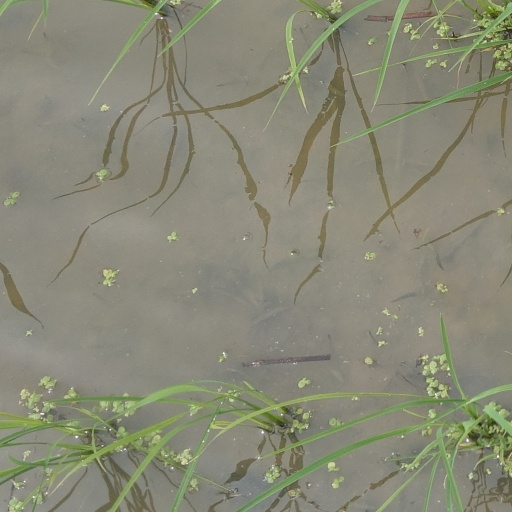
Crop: rice